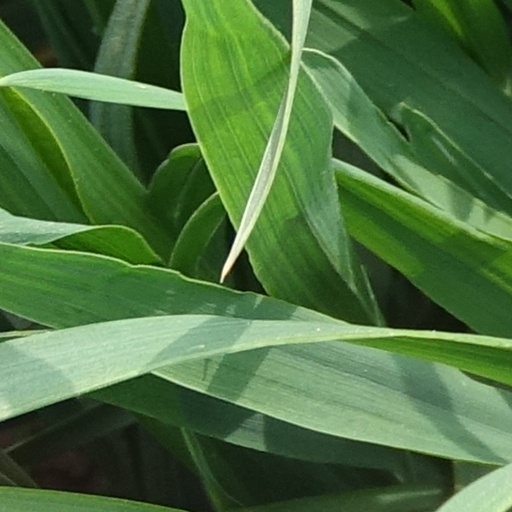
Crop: wheat